PEC Zwolle

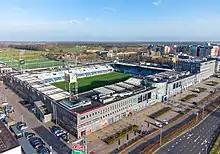
Mac3Park Stadion

Officially since 29 August 2009, the stadium is no longer under construction. Construction started at 9 March 2007. The first game in the new stadium was against MVV. The final score was 0–0. The first goal scored in the new stadium was by FC Zwolle player Bram van Polen, coming on 22 August 2008 against Cambuur.